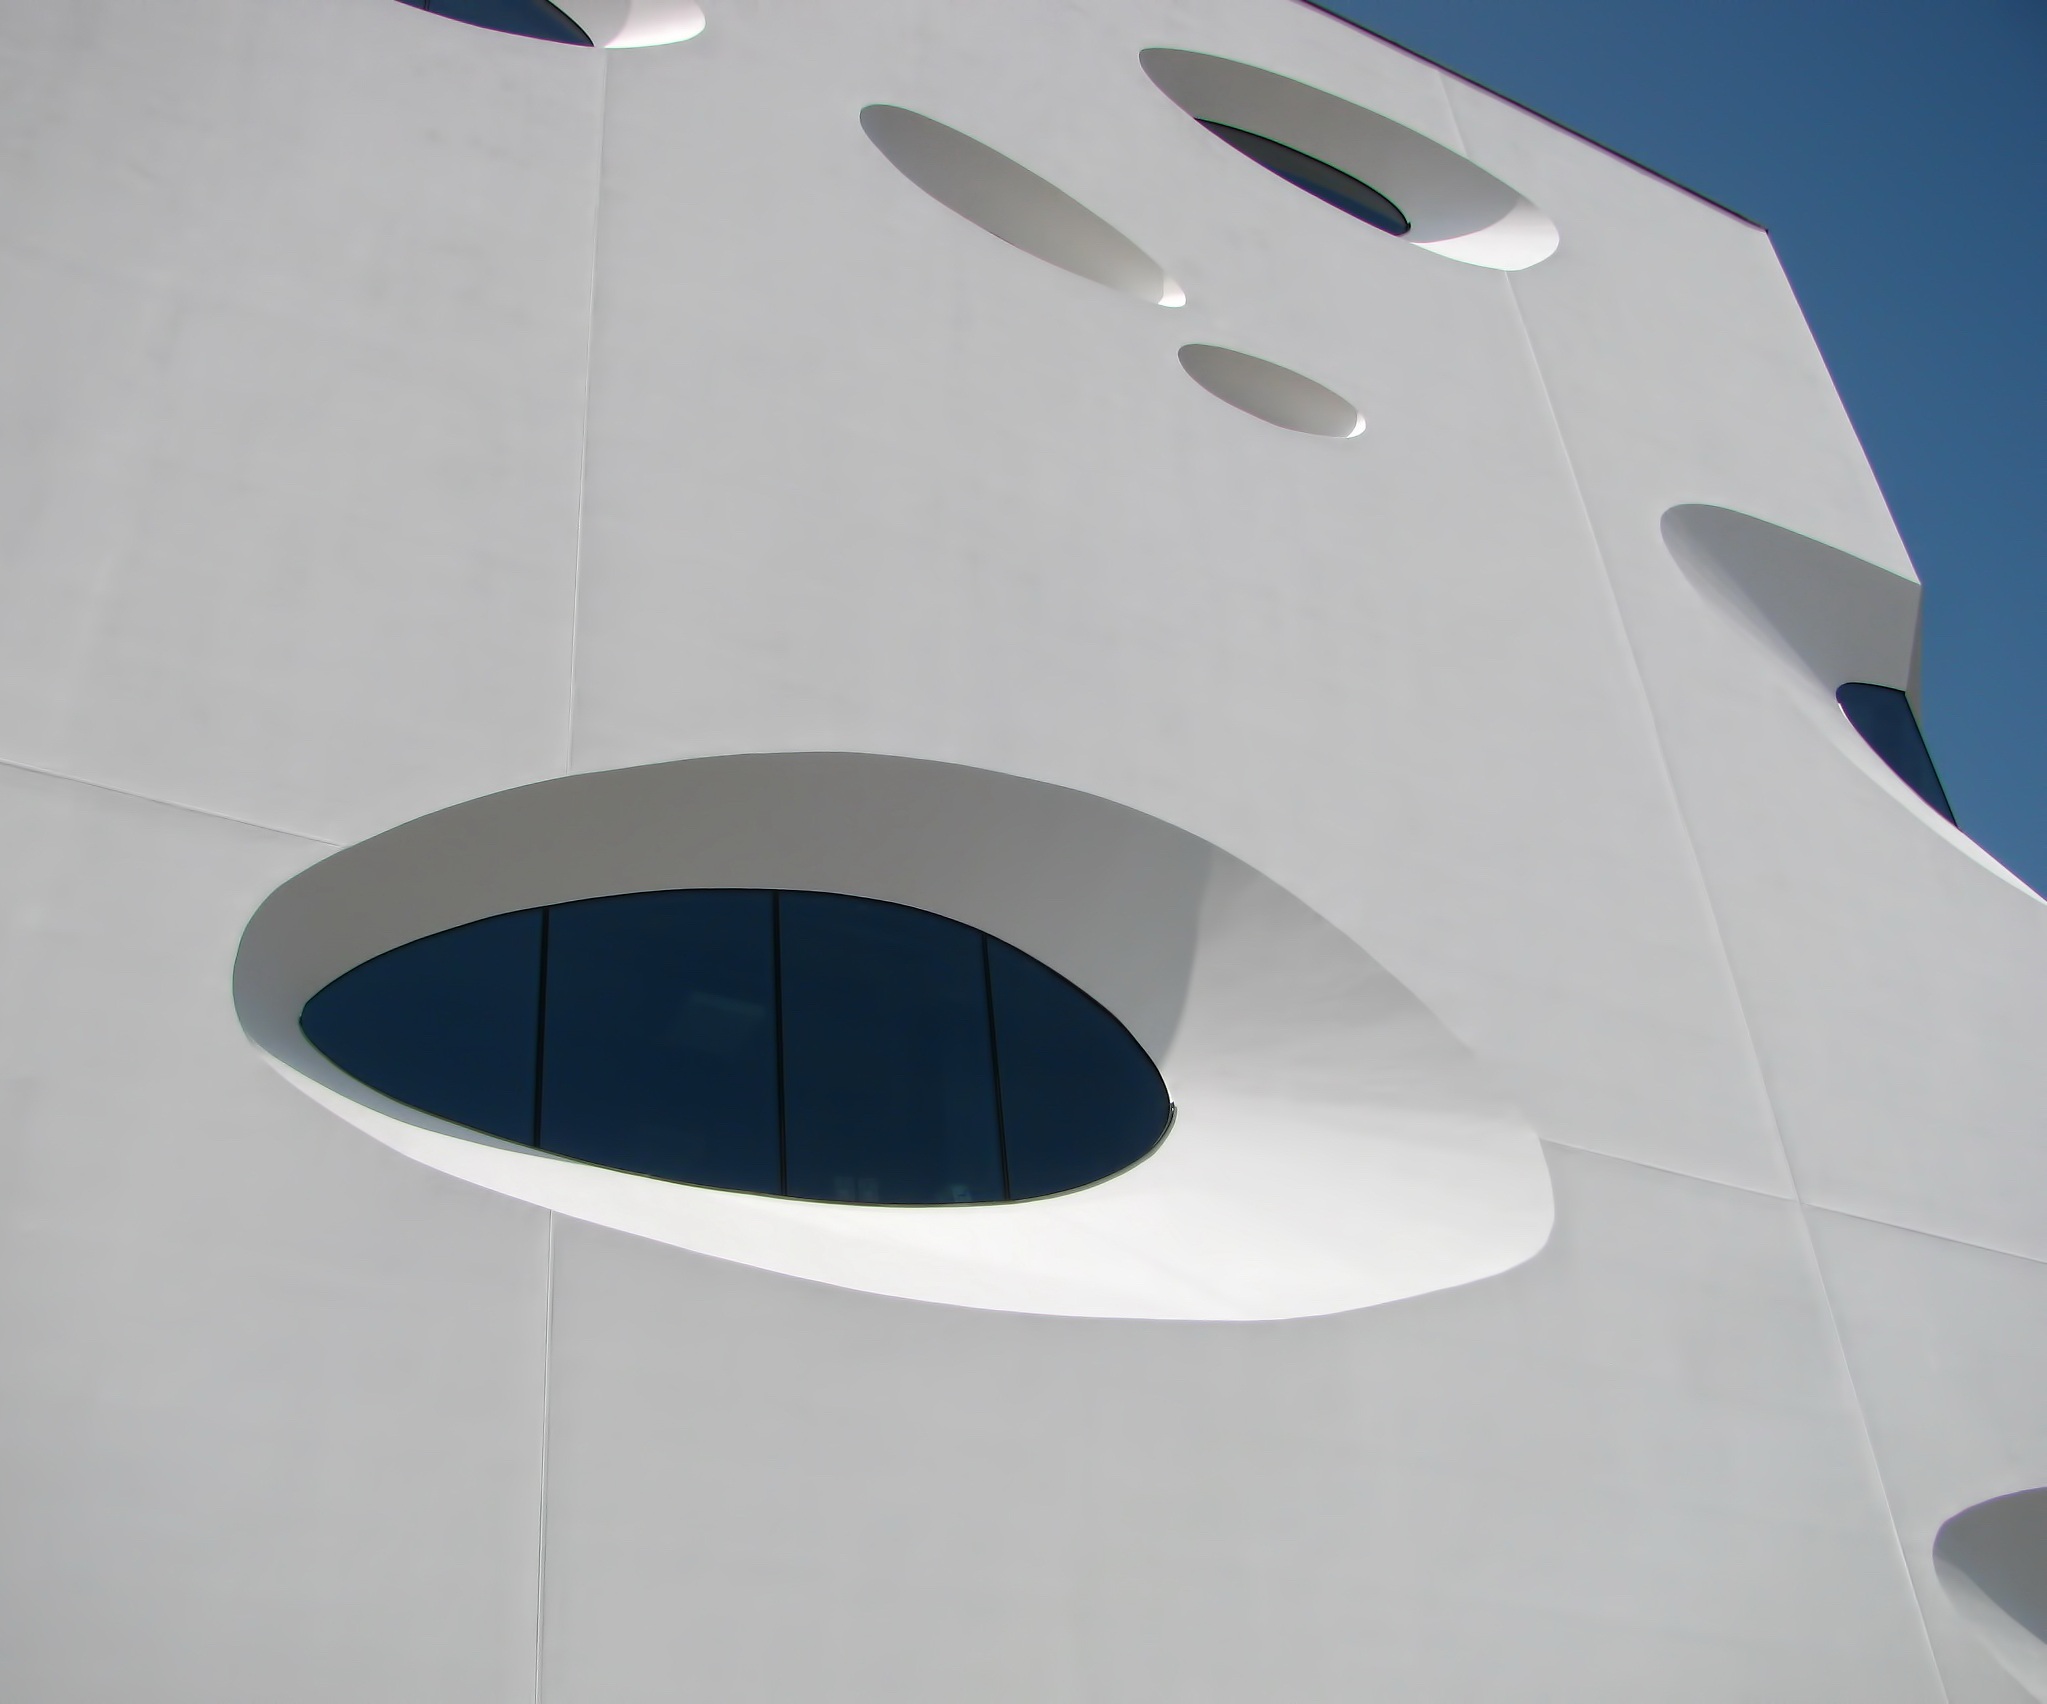
wing, abstract, architecture, white, wheel, house, town, perspective, building, city, urban, ceiling, construction, vehicle, surfboard, facade, blue, exterior, modern, circle, futuristic, art, design, windows, contemporary, shape, brno, surfing equipment and supplies